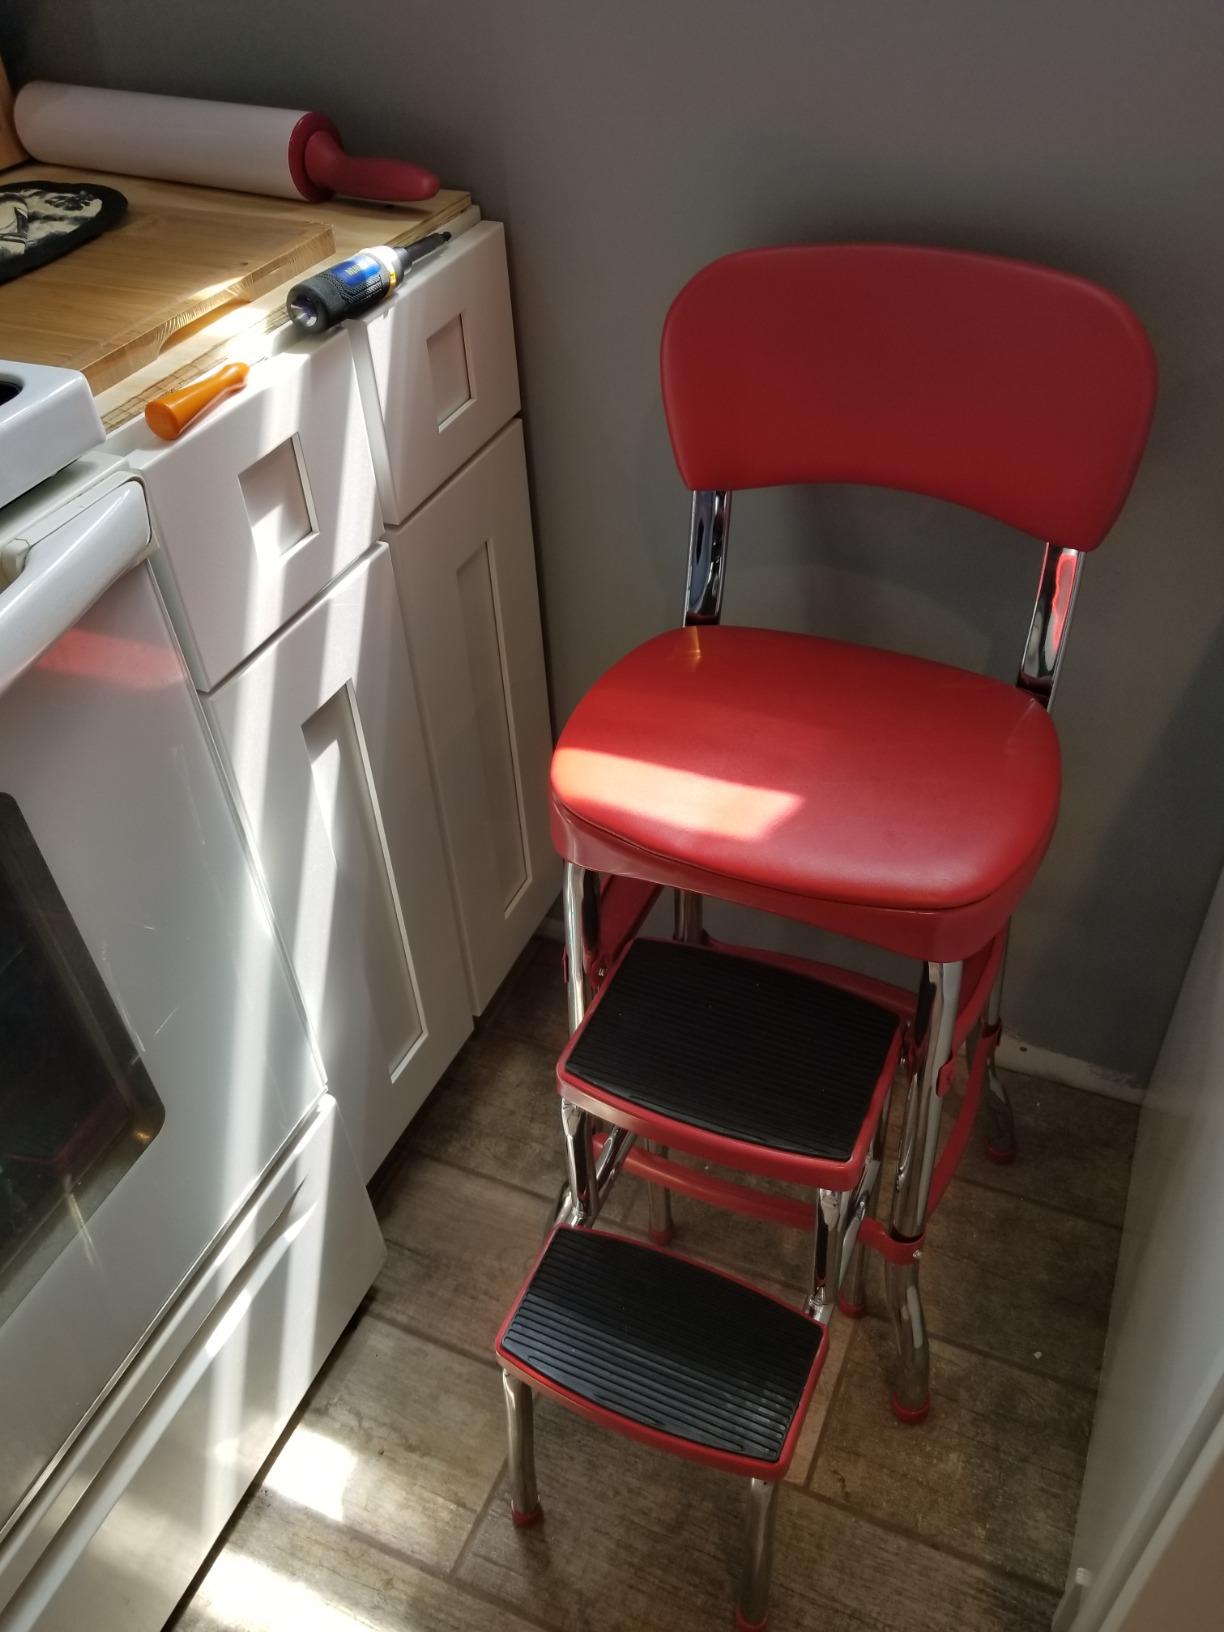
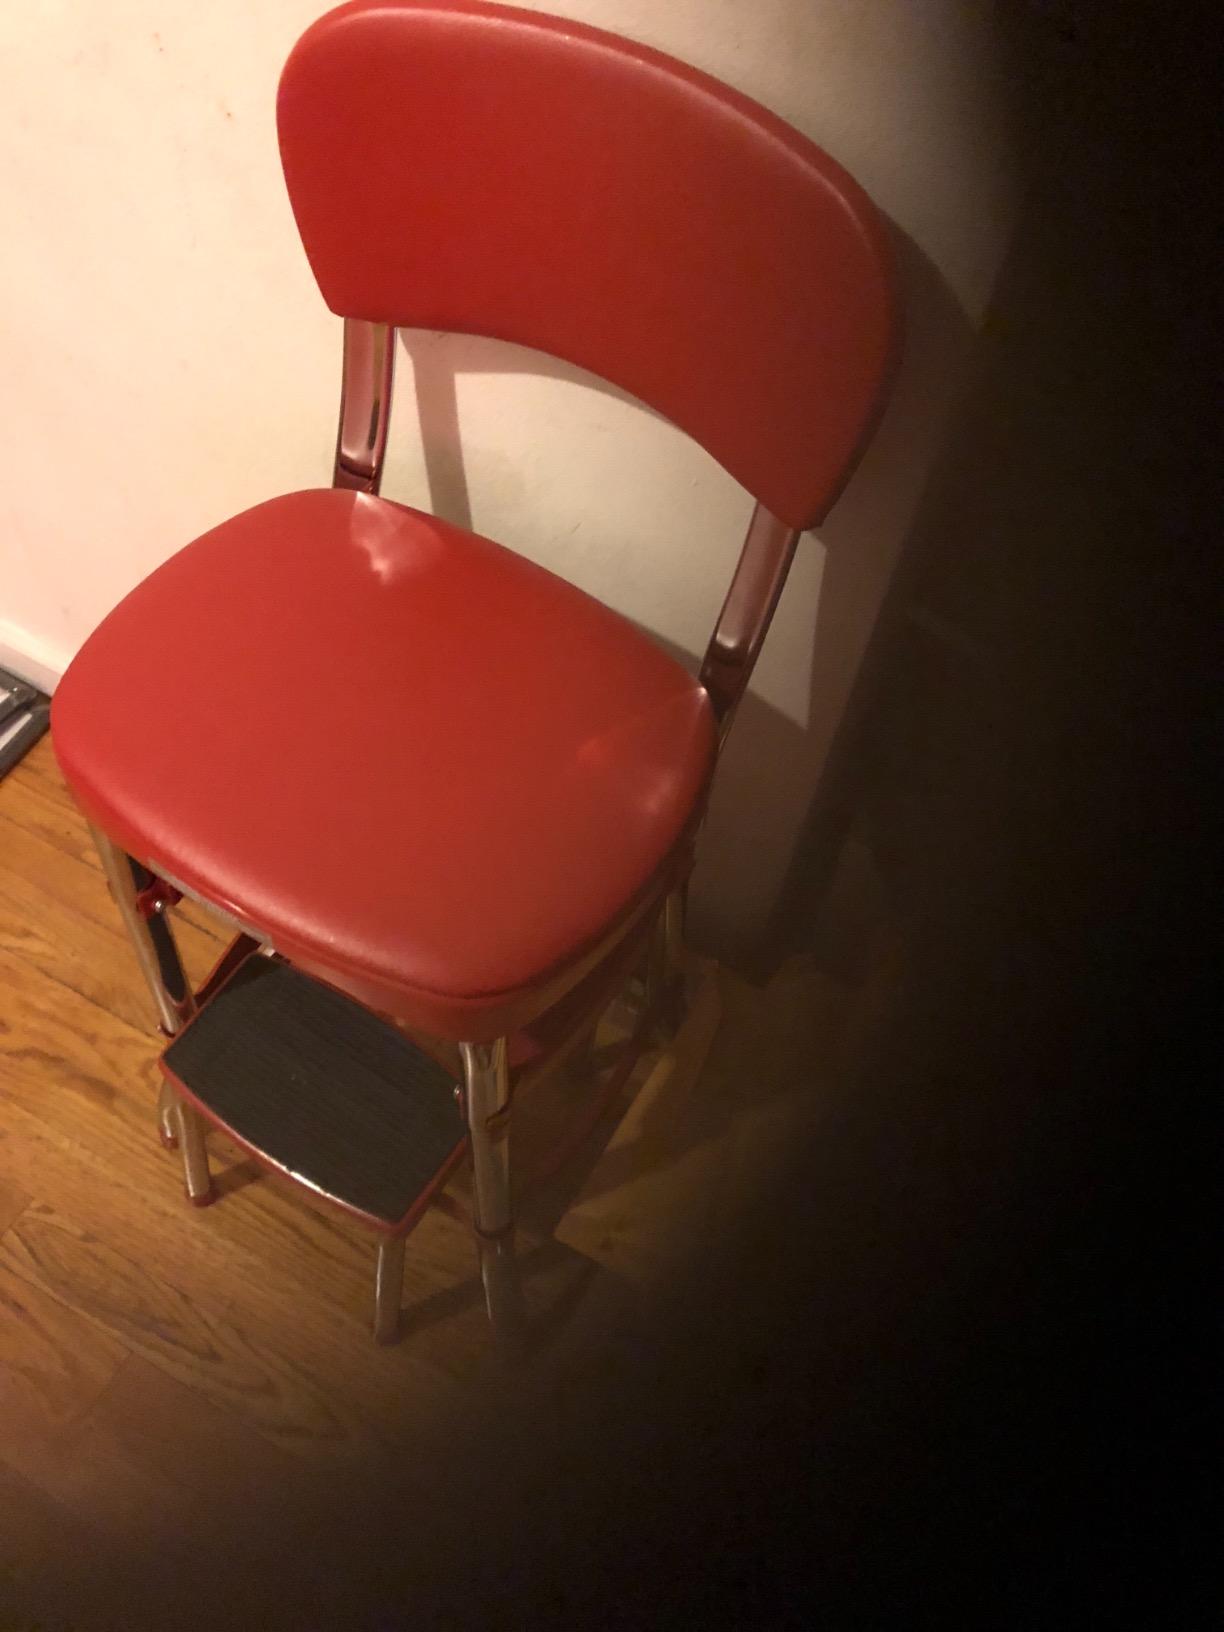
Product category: items_chair
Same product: yes